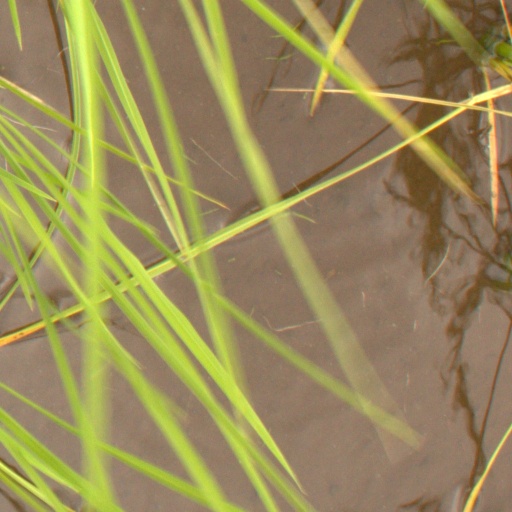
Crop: rice